George A. Fuller

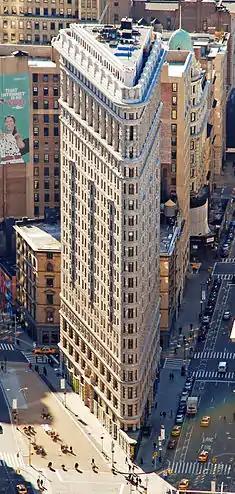
The Flatiron Building, seen here in 2010, was originally called the Fuller Building, named after George A. Fuller.

George A. Fuller (October 21, 1851 – December 14, 1900) was an American architect often credited as being the "inventor" of modern skyscrapers and the modern contracting system.